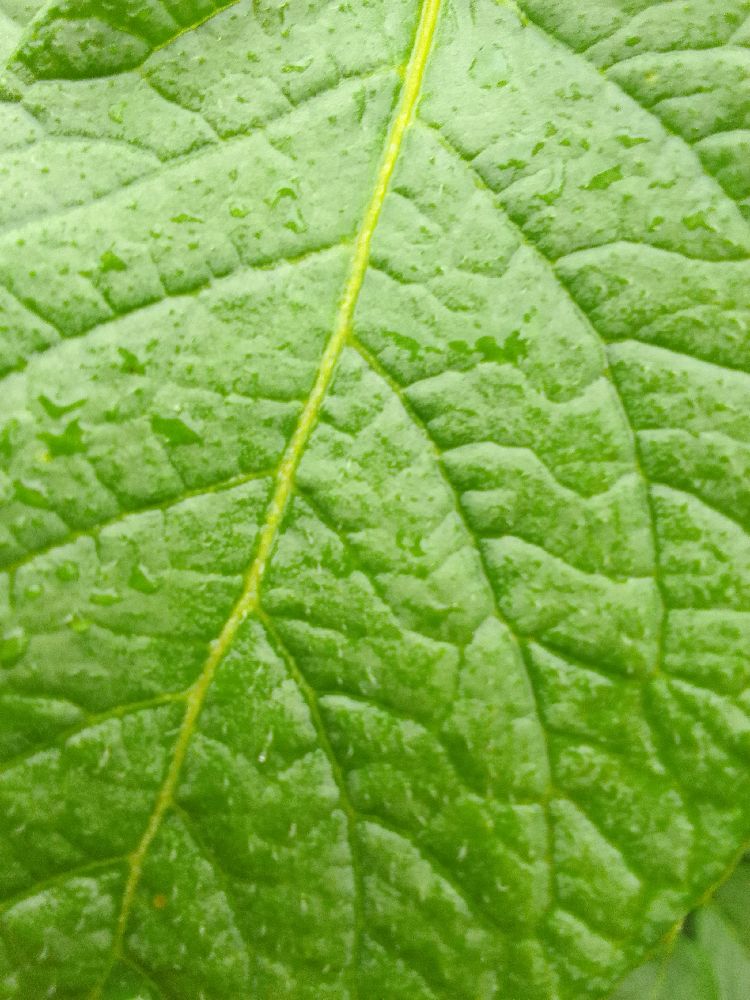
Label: Healthy